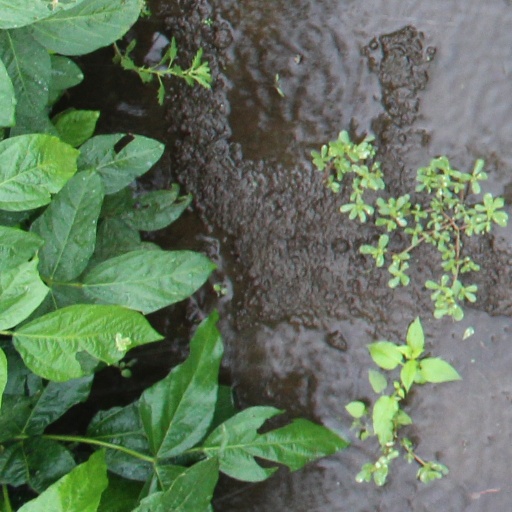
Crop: soybean